Dirt 3

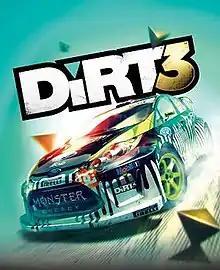
Cover art featuring Ken Block's Ford Fiesta GYM3

Dirt 3 (stylised as DiRT 3) is a simcade racing video game developed and published by Codemasters and distributed by THQ for Microsoft Windows, PlayStation 3 and Xbox 360. It was released on 24 May 2011 and is the first game in the series without carrying the Colin McRae name. A sequel, "Dirt 4", was released in June 2017.